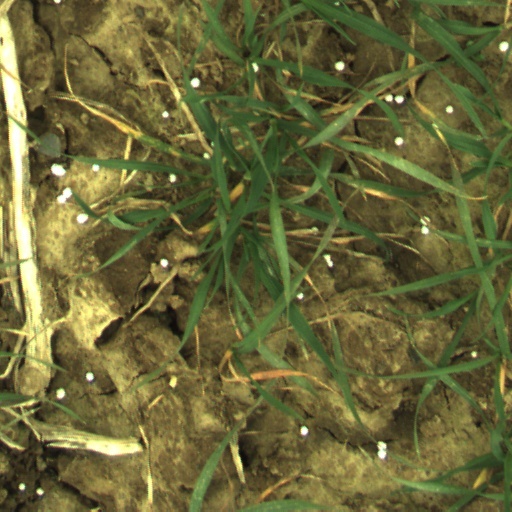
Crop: wheat